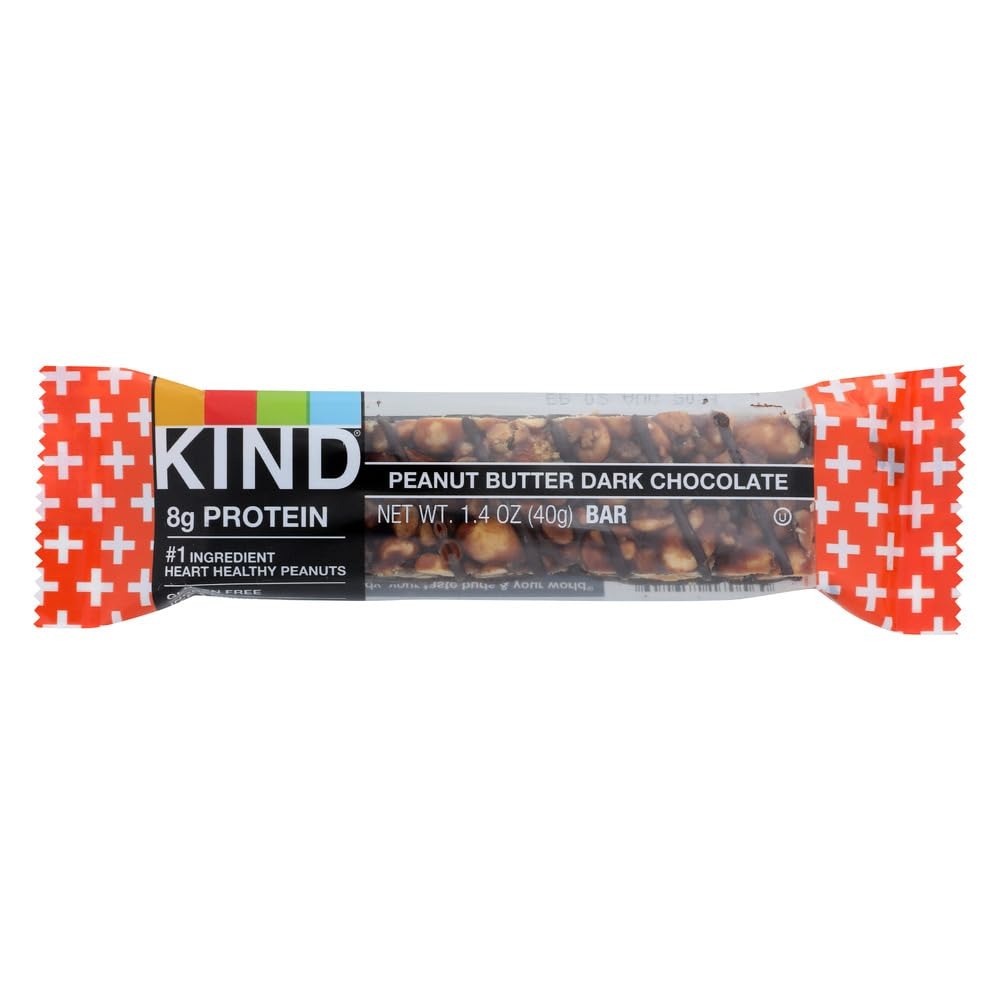
Item Name: Kind Plus Peanut Butter Dark Chocolate Granola Bar 1.4 oz. Wrapper
Bullet Point: Made in United States
Value: 1.0
Unit: Count

Price: 12.99